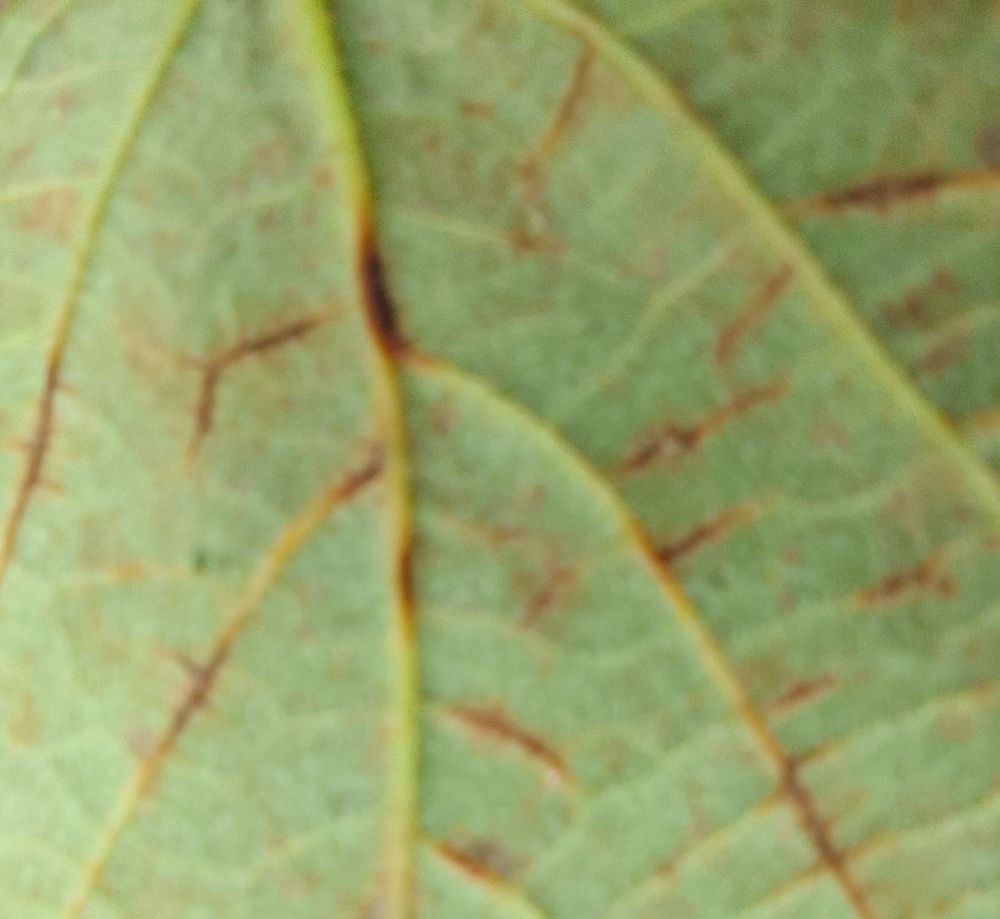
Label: anthracnose